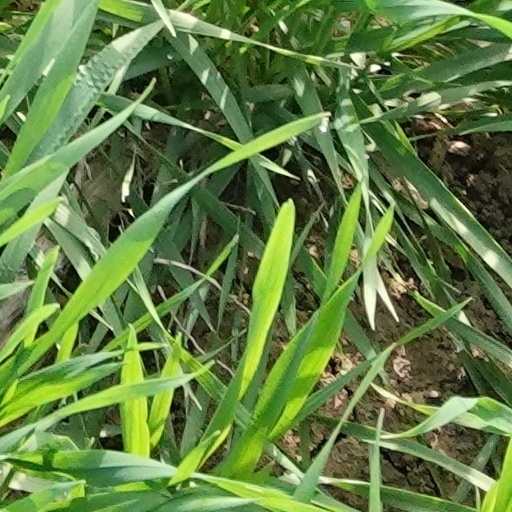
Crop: wheat